Flame Trees

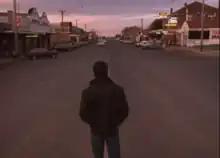
a screenshot from the music video

The video of the song (directed by Kimble Rendall) was filmed in Oberon, New South Wales. It portrays a young man returning to his home town, meeting old friends, and remembering a past lover. The members of Cold Chisel have bit parts, except for Jimmy Barnes, who only appears courtesy of some footage from The Last Stand. Barnes said, "The band was arguing so much that "Flame Trees" and the making of the clip, well, they never even told me, that's why I wasn't in it - the band weren't even talking to me at that point."